Al-Andalus

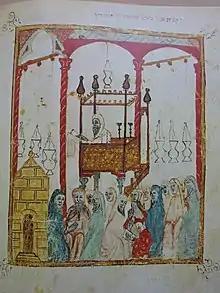
Image of a Jewish cantor reading the Passover story in al-Andalus, from a 14th-century Spanish Haggadah

The Jewish population worked mainly as tax collectors, in trade, or as doctors or ambassadors. At the end of the 15th century there were about 50,000 Jews in Granada and roughly 100,000 in the whole of Islamic Iberia.